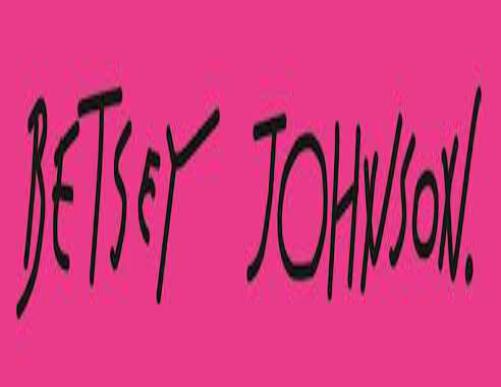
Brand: Betsey Johnson
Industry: Clothes